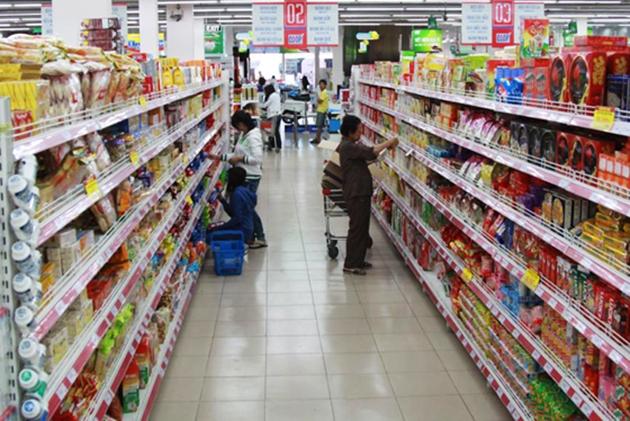
người mua hàng ở quầy hàng bên phải đang đứng cạnh một chiếc xe đẩy siêu thị